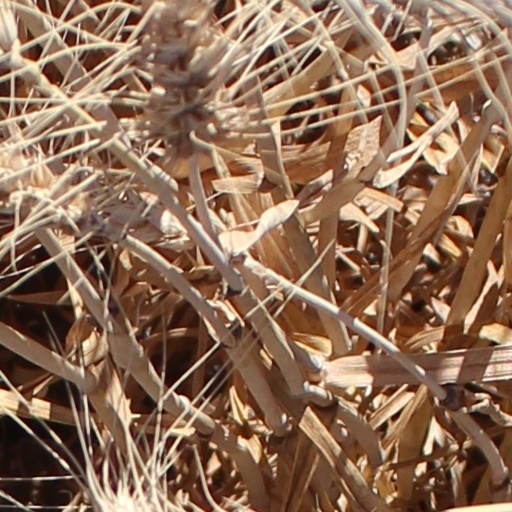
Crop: wheat